Paul Guillaume Farges

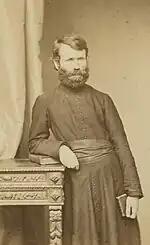
Paul Guillaume Farges

Father Paul Guillaume Farges (1844–1912) was a French Catholic missionary, botanist and plant collector, based for much of his life (from 1867) in China, serving at Chongqing from 1892 until his death.